Russian yacht Livadia (1880)

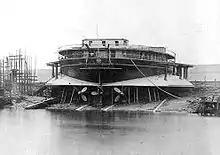
The "Livadia" on a slipway.

The pontoon hull was built of soft Siemens steel framing 11 millimeters thick sheet iron. In November 1879, when the double bottom was two-thirds complete (but not formally laid down yet), Popov persuaded the imperial authorities to award interior finishes contact to the British, and hired Tideman to review the design again. Tideman built another 1:10 scale model, ran another series of tests and recommended changes to the powerplant and propeller arrangement that caused a significant extension of the contract. The "Livadia" had a double, perfectly flat bottom and only 7 ft (2.1 m) of draft, excluding the propellers. Their blades projected 9 feet below the hull. Tideman found what he claimed was near-perfect propeller configuration: all three screws had the same diameter but varied in blade pitch, which in practice required running the engines at different revolutions per minute.